Lisbeth Palme

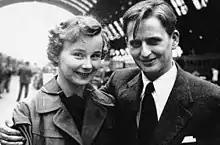

Palme died on 18 October 2018, after suffering from an unspecified illness for some time. She was 87.